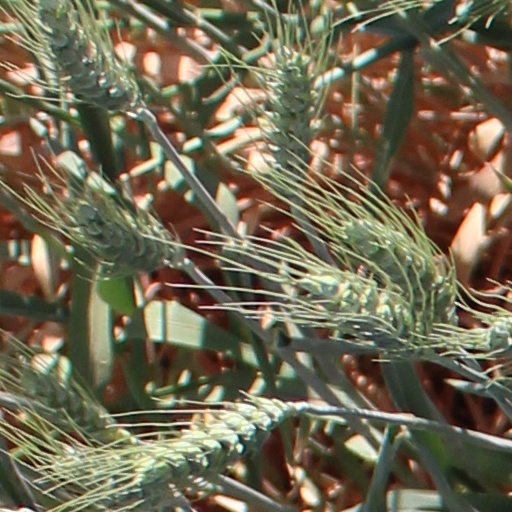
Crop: wheat